Guadalupe Victoria

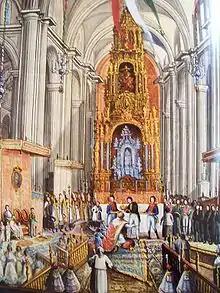
Coronation of Iturbide on 21 July 1822.

Guadalupe Victoria met with Agustín de Iturbide on 17 June 1821 in San Juan del Río and asked him to adopt the Plan of Iguala to create a republican government. Victoria recommended as ruler a former insurgent who was unmarried and had not accepted the pardon. This man would marry an indigenous Guatemalan woman to unite both territories into a single nation. Iturbide refused the proposition. Both men supported independence, but felt a mutual distrust.